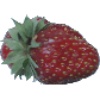
Label: strawberry_wedge